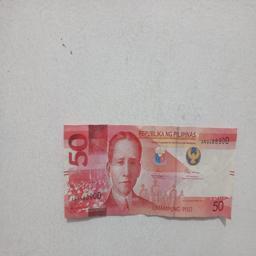
Label: 50_Front